The Cobra Strikes

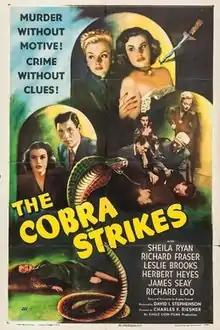
Theatrical release poster

The Cobra Strikes is a 1948 American mystery film directed by Charles Reisner and starring Sheila Ryan, Richard Fraser, and Leslie Brooks. In the UK, it was released as "Crime Without Clues".